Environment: real
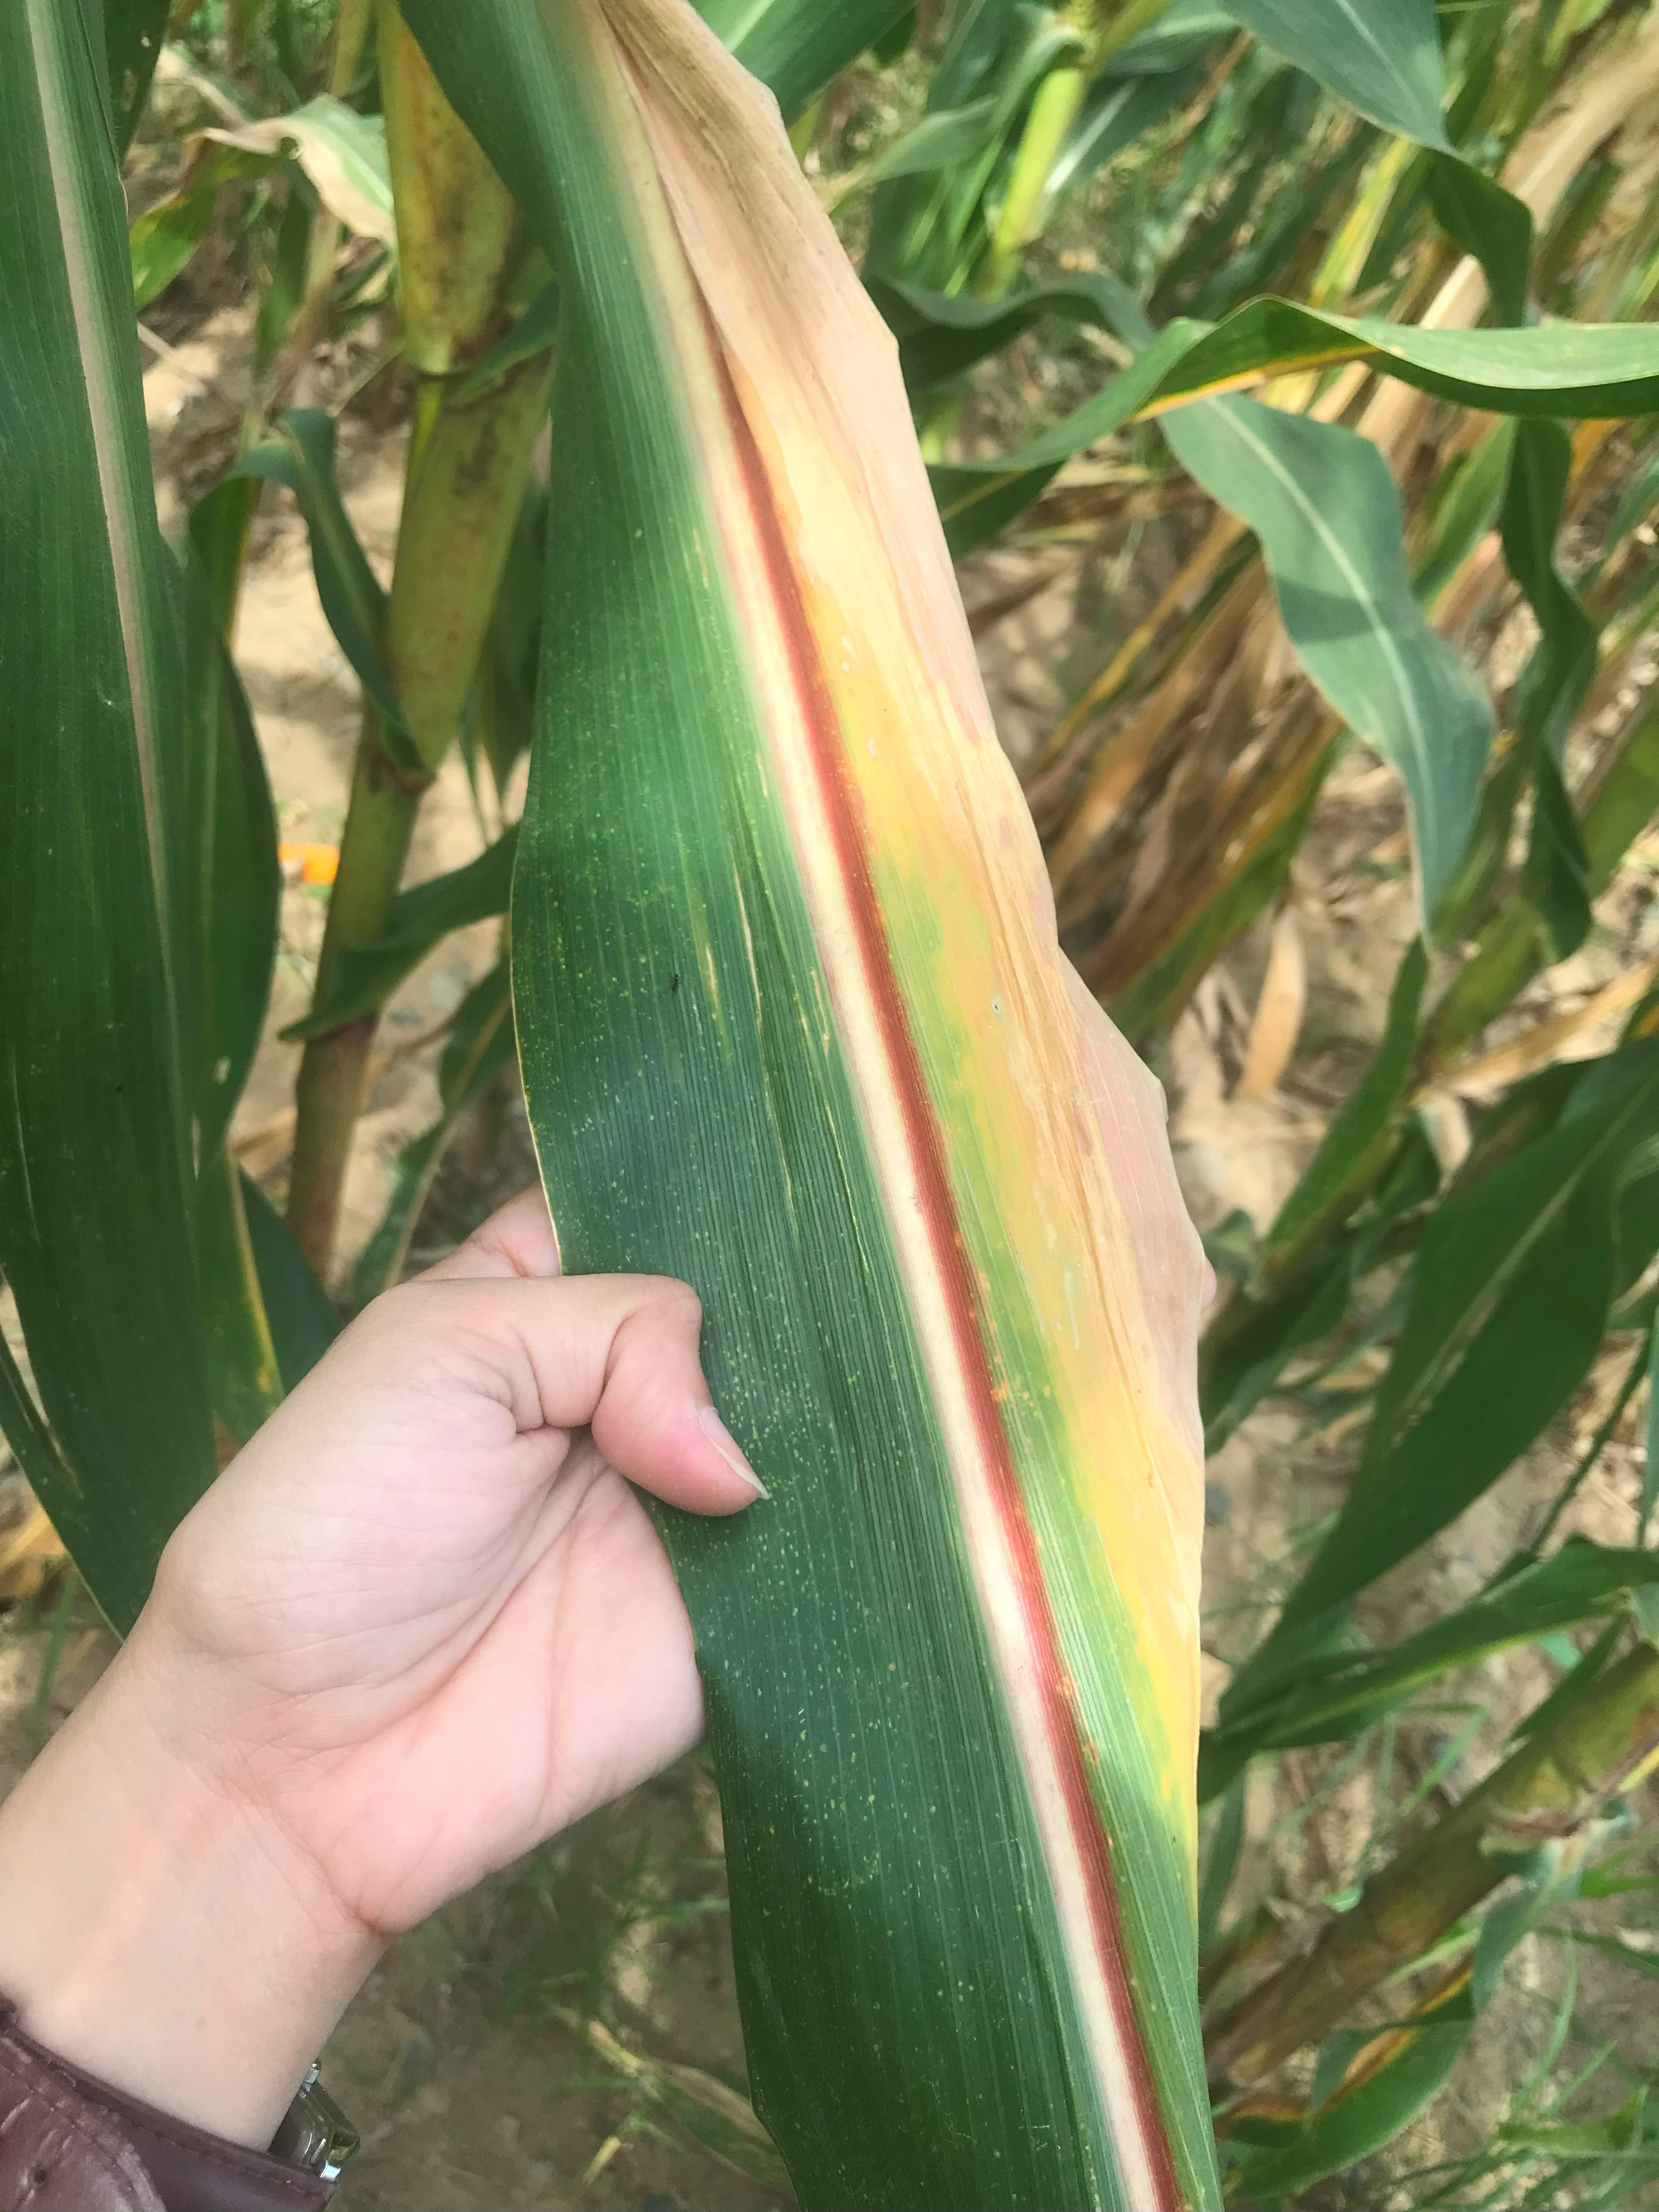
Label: potassium_deficiency